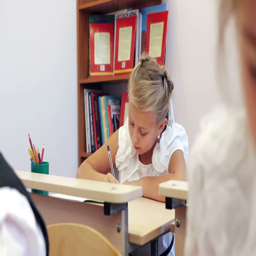
schoolchildren writing task in the classroom